Frederick Browning

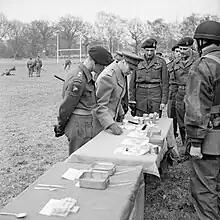
While on a visit to the 1st Airborne Division in March 1944, King George VI inspects lightweight compact rations, designed to provide a balanced diet for airborne troops. On his right is Lieutenant Colonel Thomas Haddon, while Browning stands on his left. Brigadier Phillip Hicks is to Browning's left.

Browning assumed a new command on 4 December 1943. His Directive No. 1 announced that "the title of the force is Headquarters, Airborne Troops (21st Army Group). All correspondence will bear the official title, but verbally it will be known as the Airborne Corps and I will be referred to as the Corps Commander." He was promoted to lieutenant-general on 7 January 1944, with his seniority backdated to 9 December 1943. He officially became commander of I Airborne Corps on 16 April 1944.